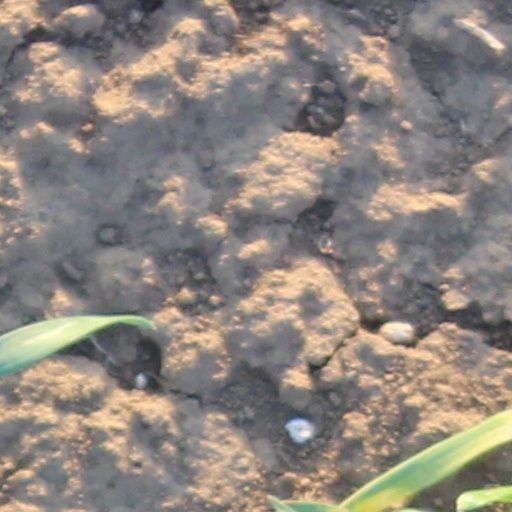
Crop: wheat